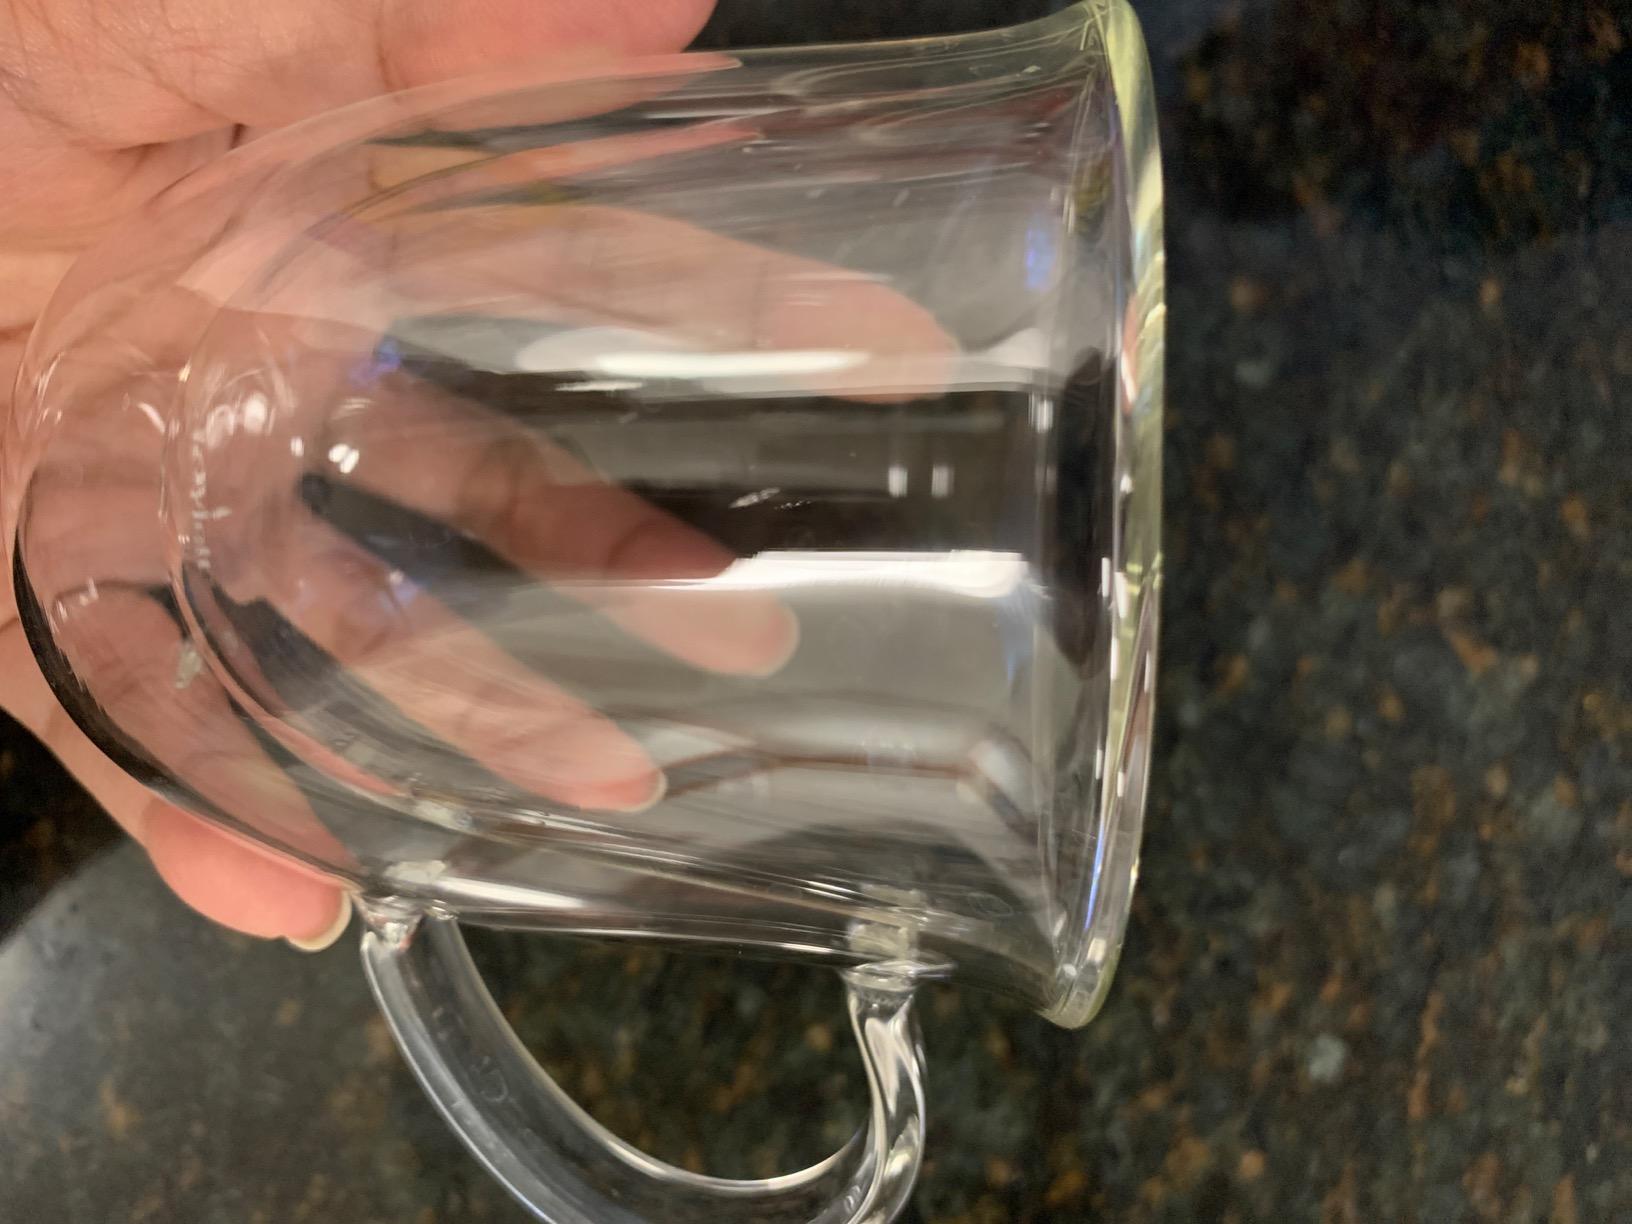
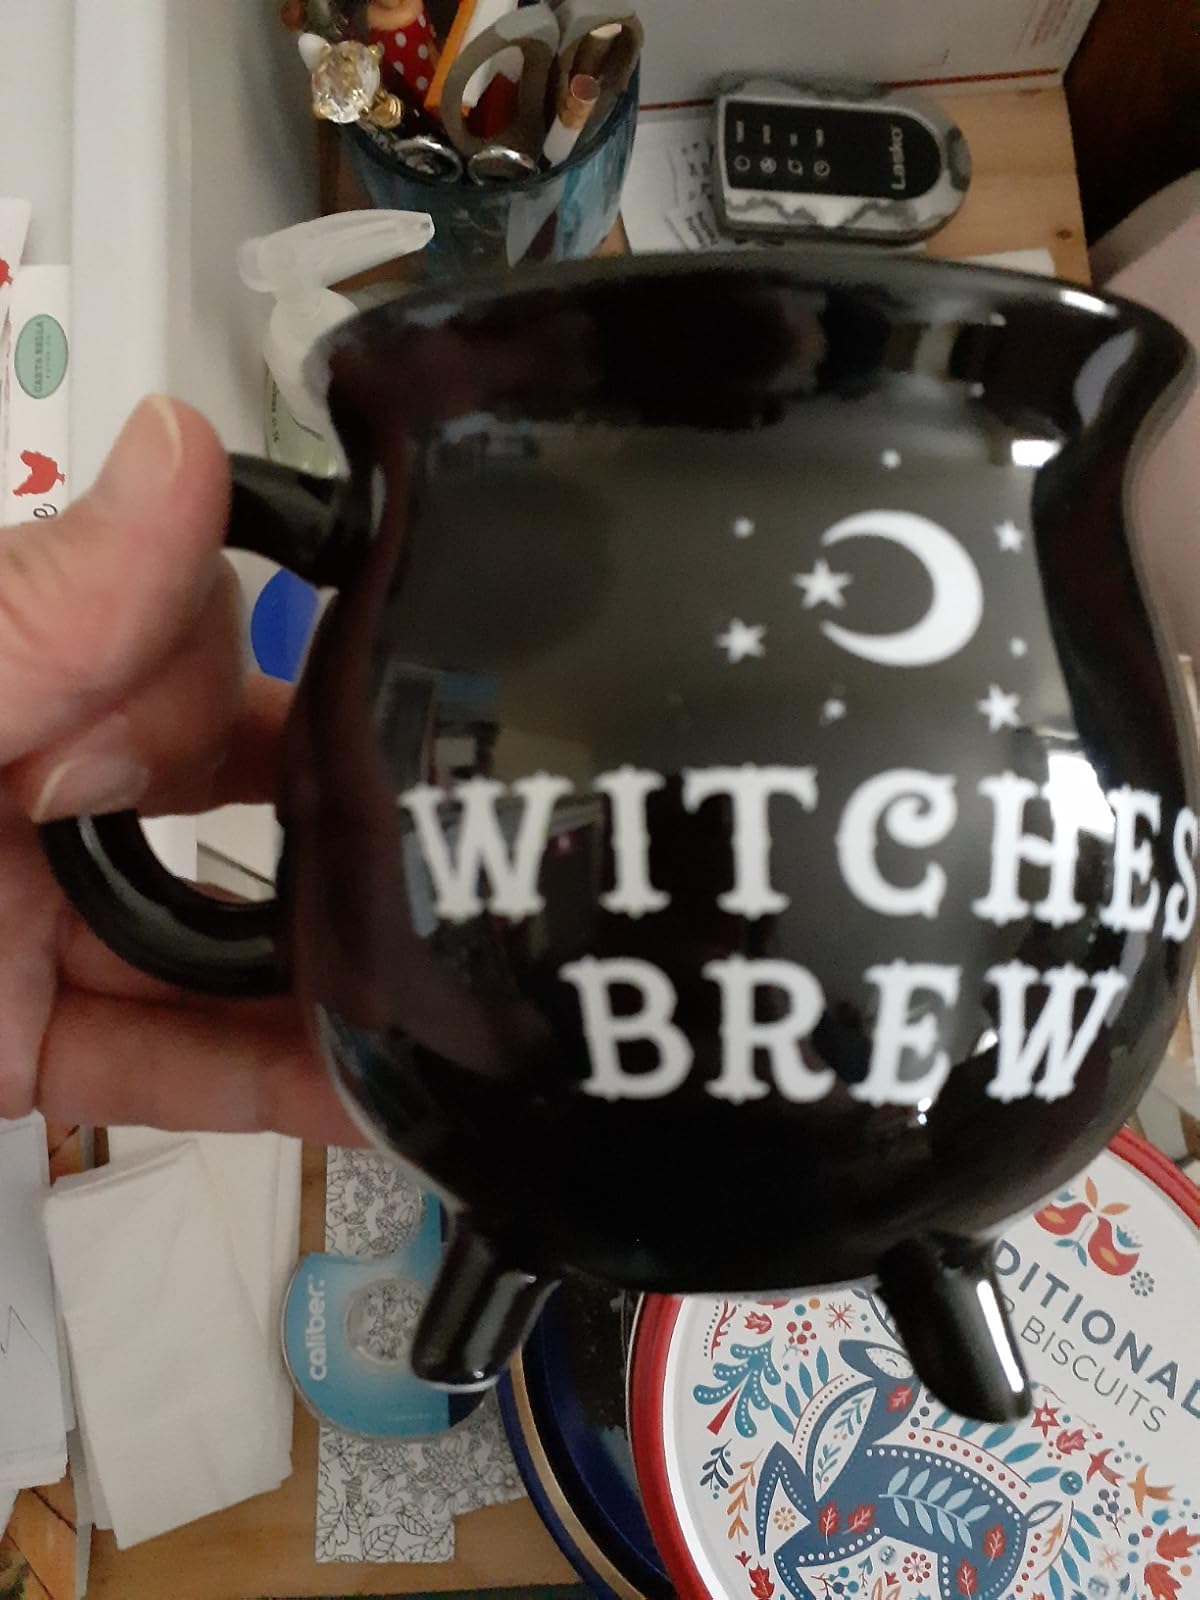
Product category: items_mug
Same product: no